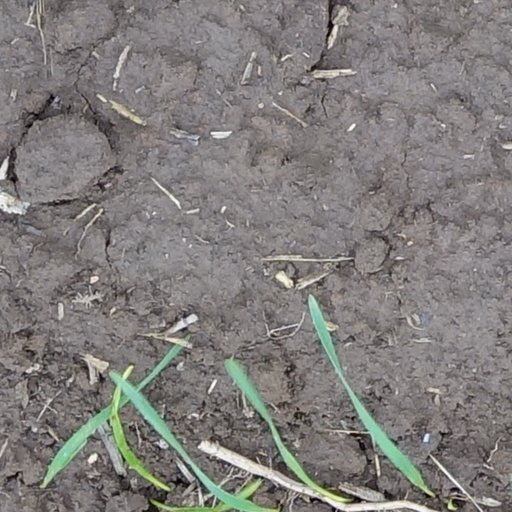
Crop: wheat